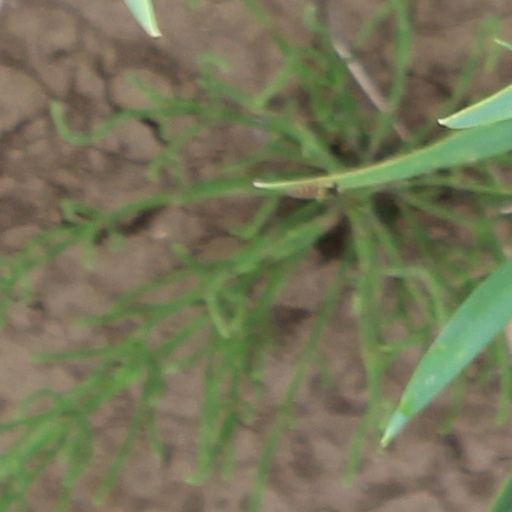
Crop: wheat